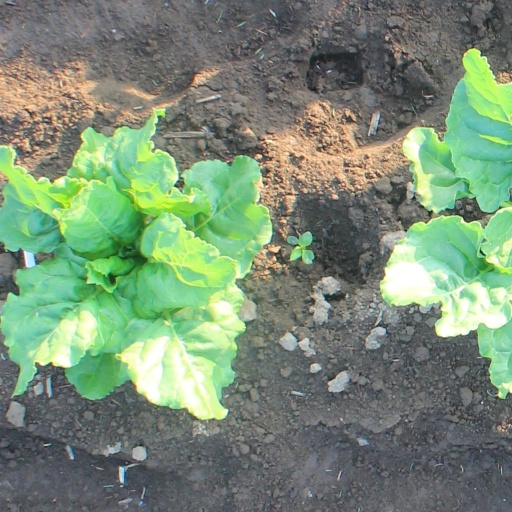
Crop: sugar beet